Sam McGredy

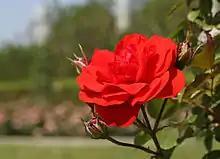
'Trumpeter' 1977

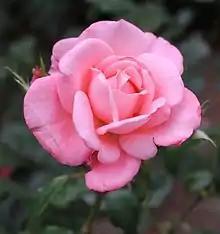
'New Zealand' 1989

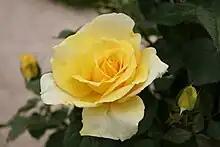
'Aperitif' 1998

In 1962 he introduced a rose named after the younger of his two sisters, 'Paddy McGredy', a rose-red rose that bloomed in bunches on long stems. In that same time period, Queen Elizabeth the Queen Mother, Royal Patron of the Royal National Rose Society, gave McGredy IV permission to name a rose after her with the name 'Elizabeth of Glamis' – a great honor. This rose was introduced in 1963, a light salmon floribunda. McGredy IV's hand-painted rose series started in 1971, with the introduction of 'Picasso', a patterned red and white rose.